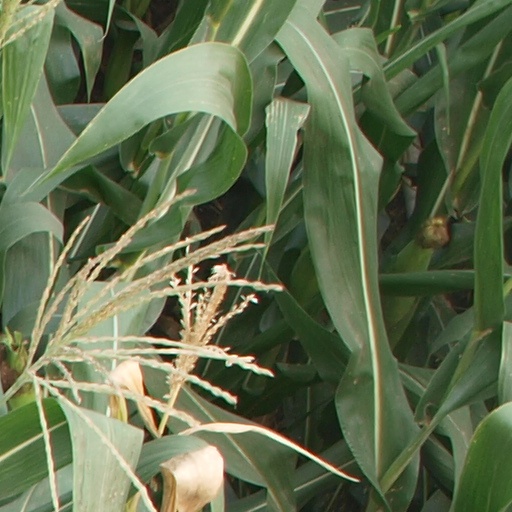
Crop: maize; corn